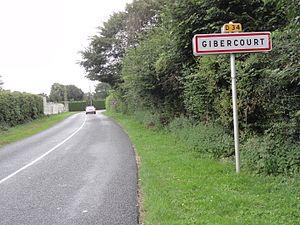
Gibercourt (Aisne) city limit sign
Gibercourt est une commune française située dans le département de l'Aisne, en région Hauts-de-France.